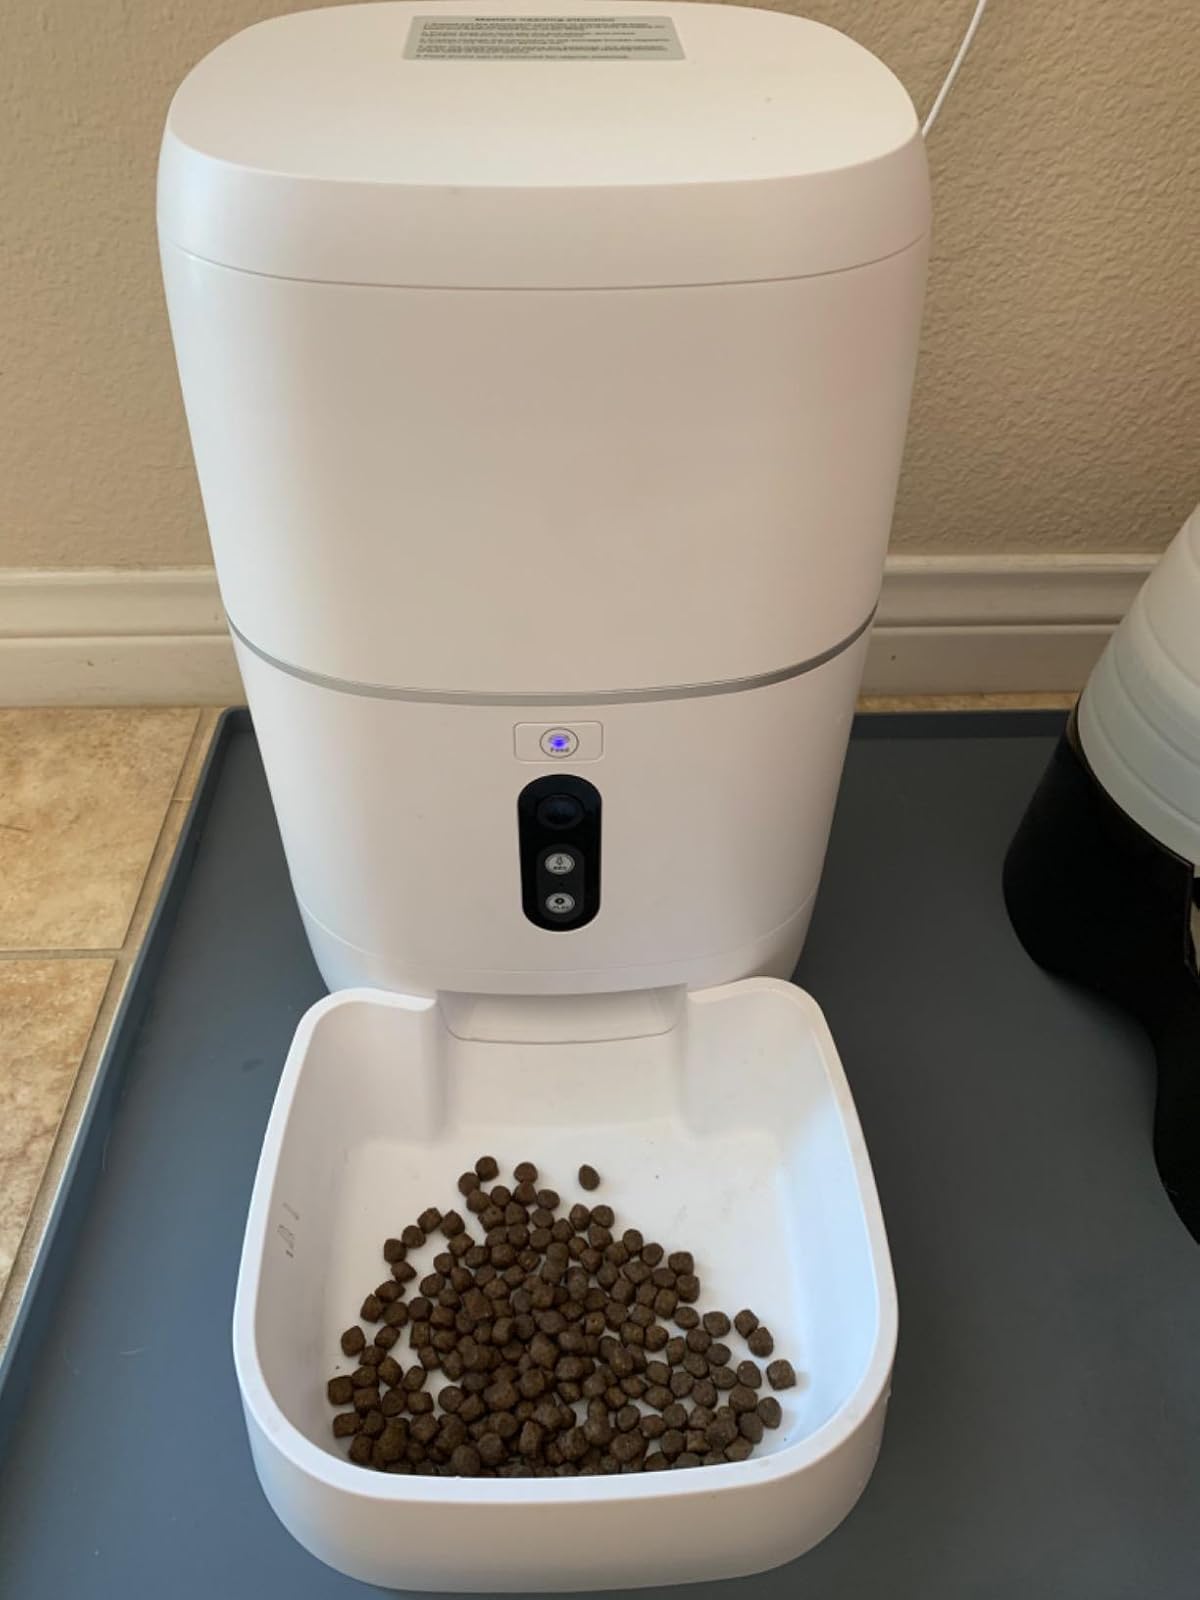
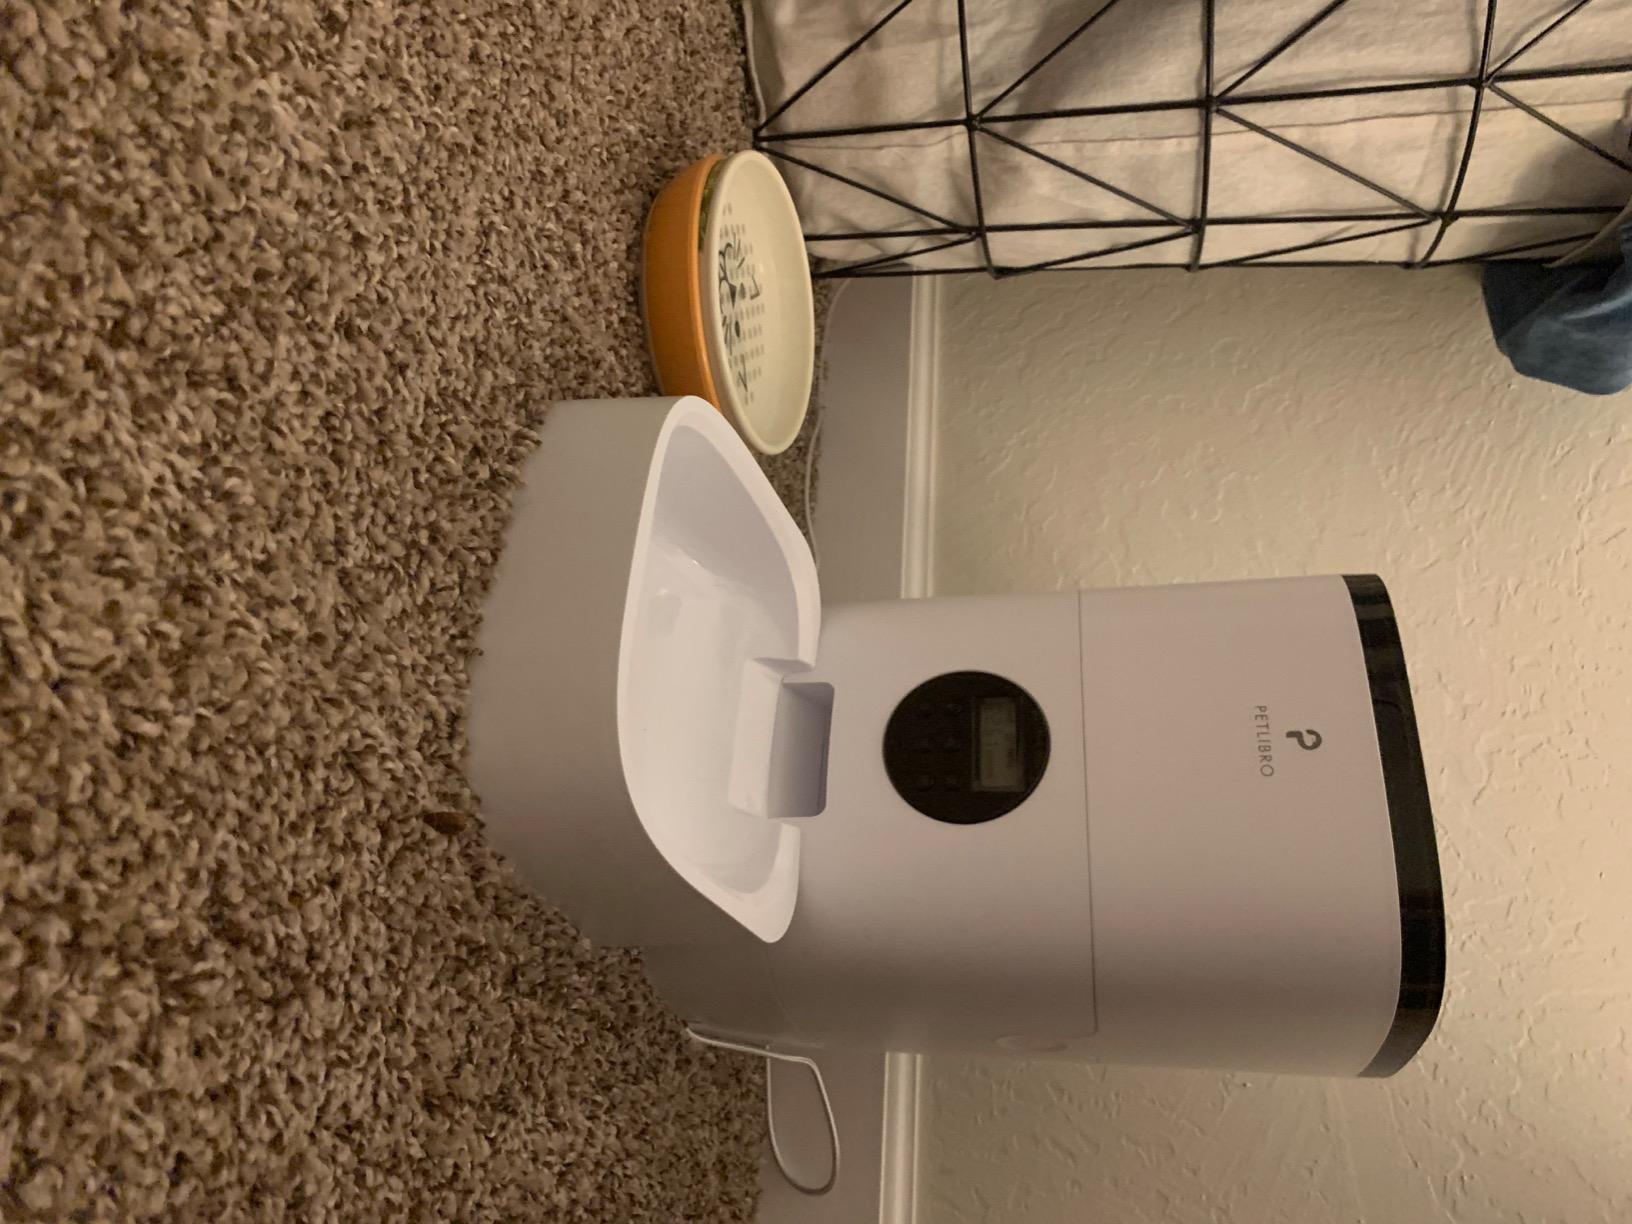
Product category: items_feeder
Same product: no